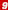
Number: 9